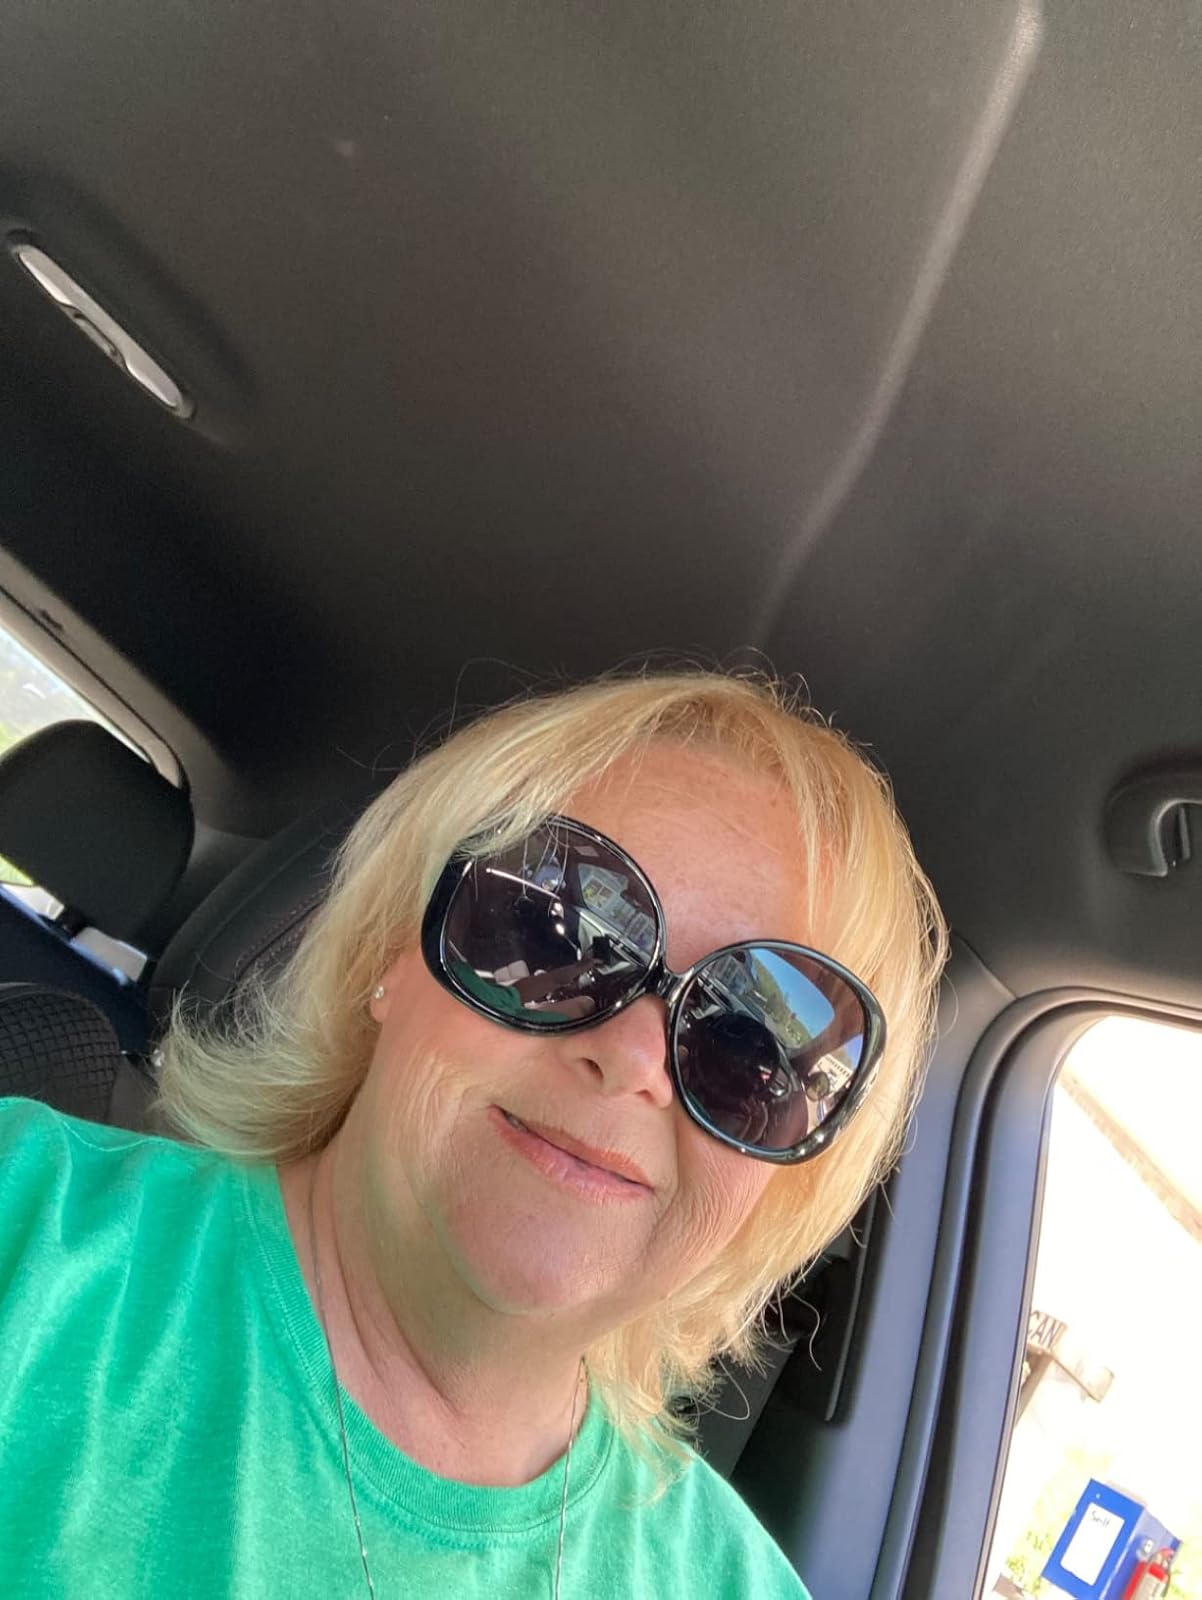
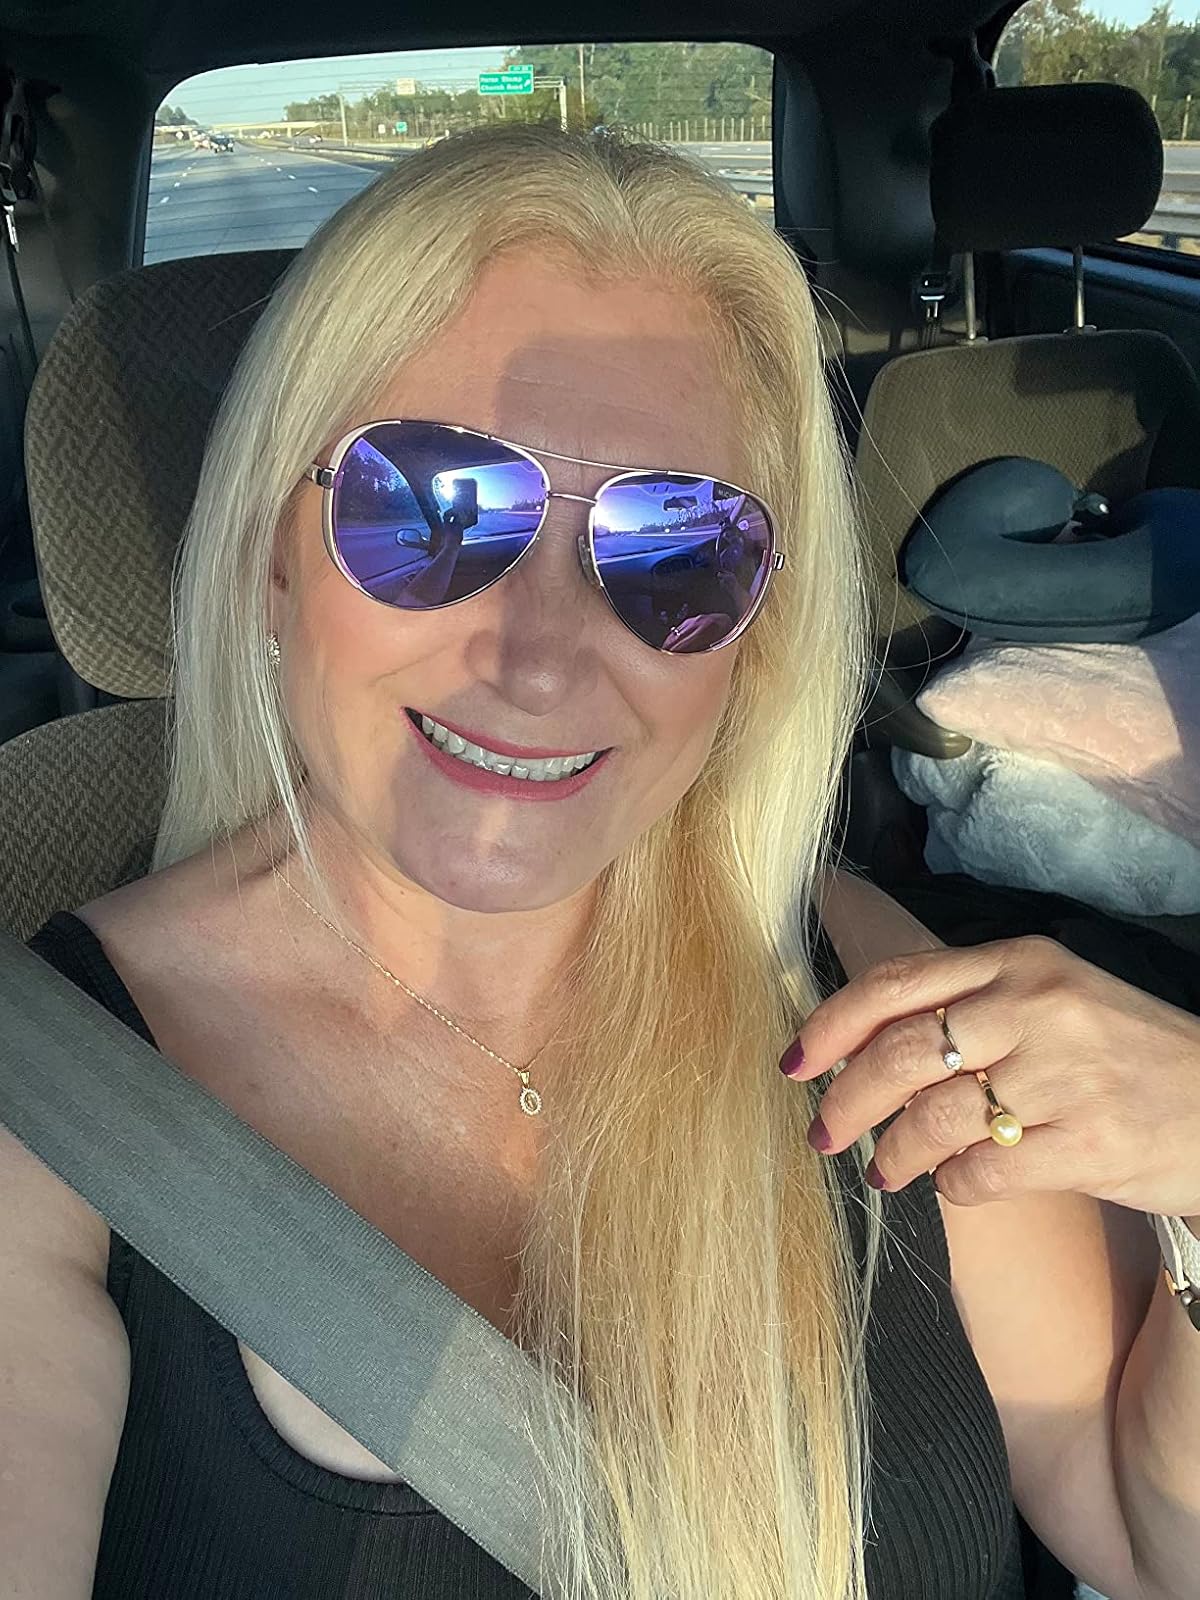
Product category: accessories_sunglasses
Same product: no